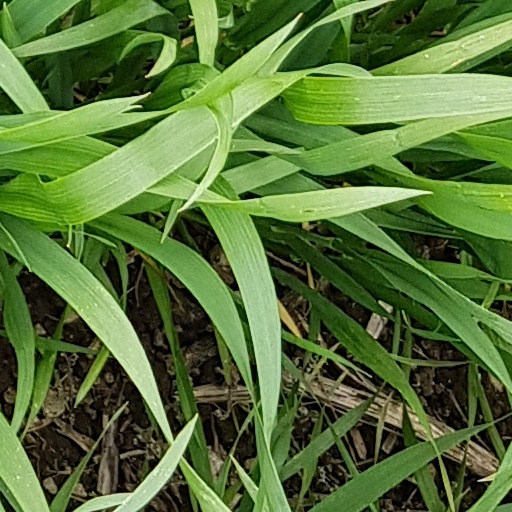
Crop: wheat